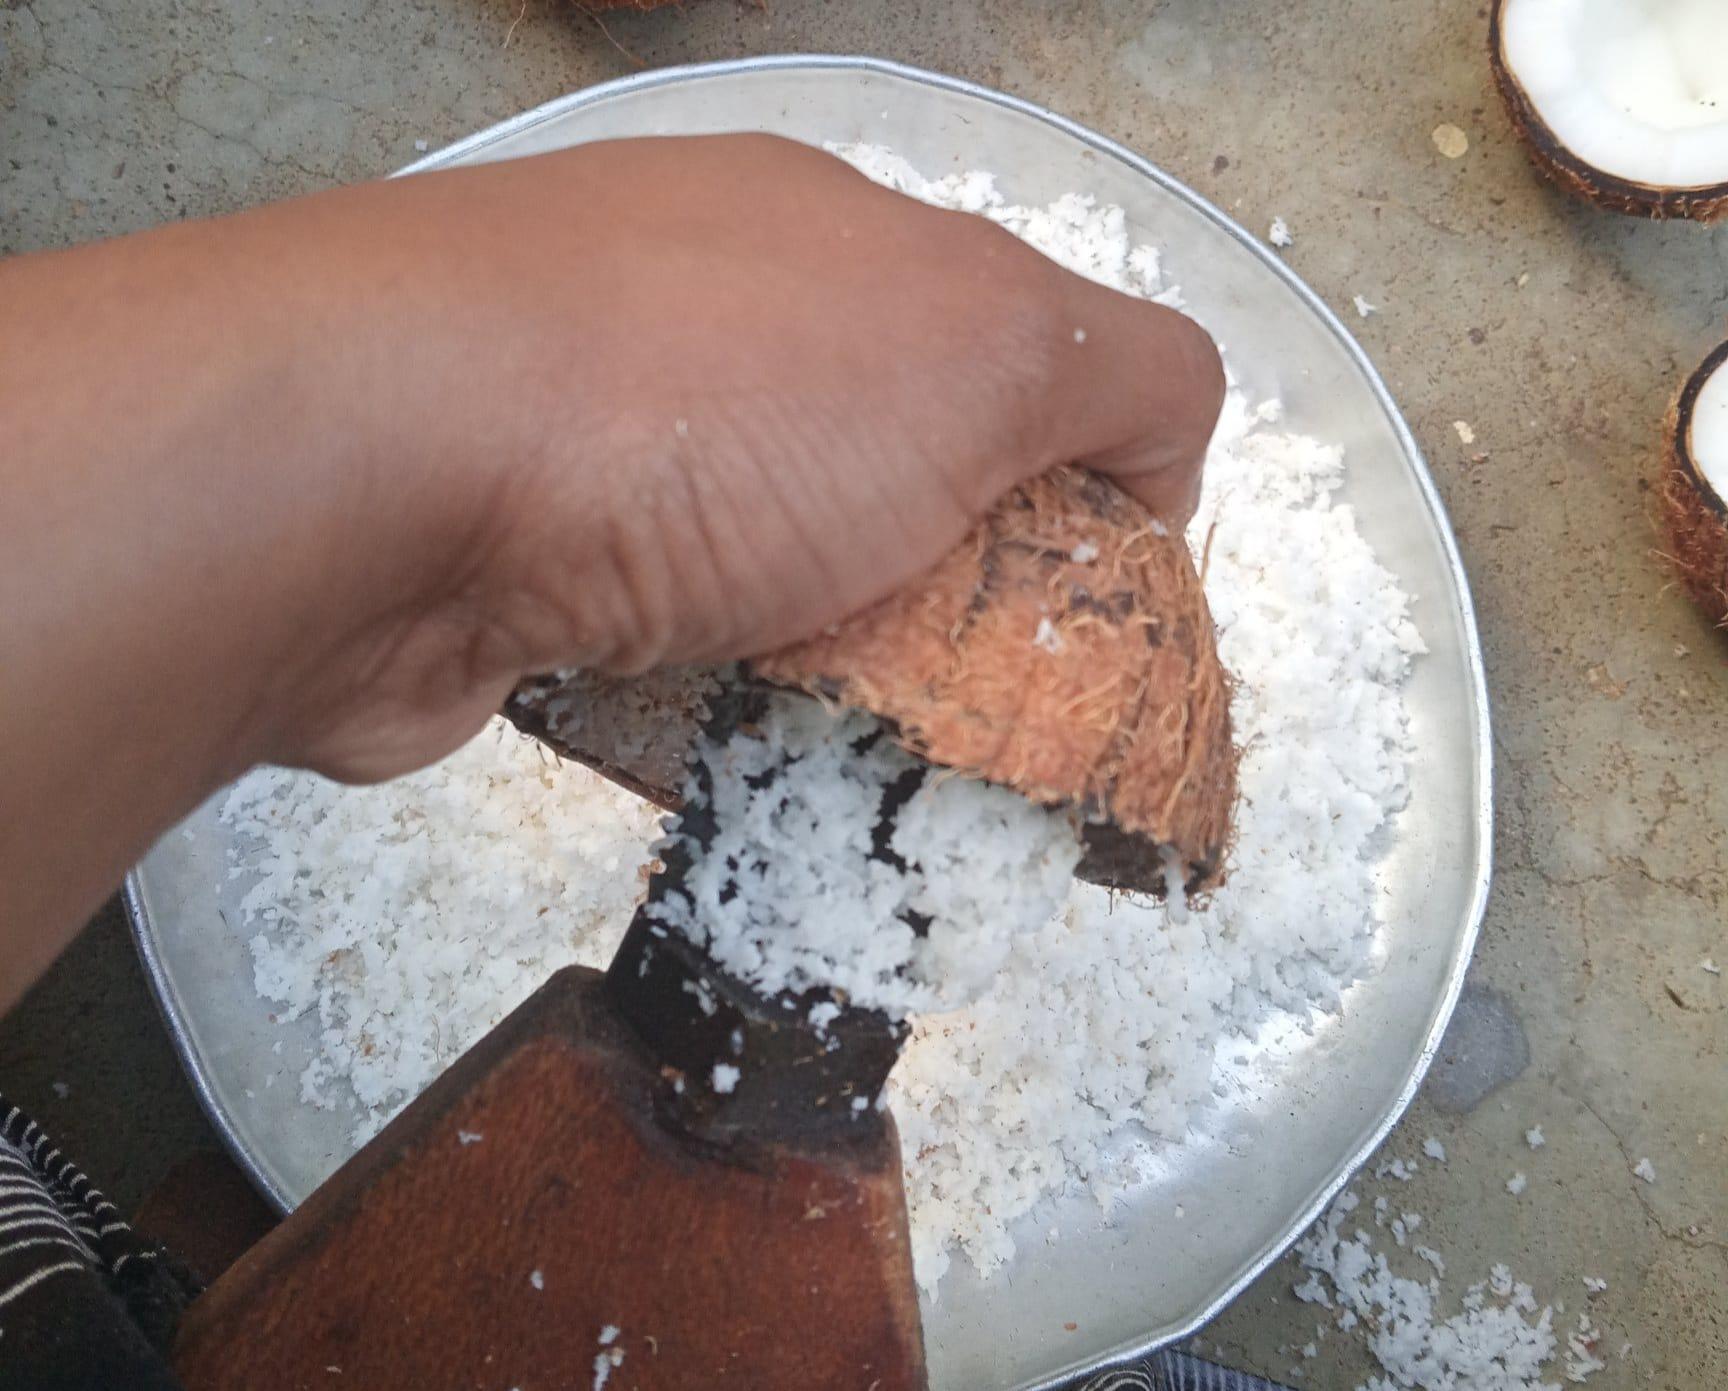
Mkono mmoja imeishika nazi iliyovunjwa iki ikuna kutumia mbuzi. Haya yanadhihirisha kuwa hii ni mazingira ya pwani ambapo shughuli ya kupanda na kuvuna nazi inaendelea.